Answer in natural language. How many DiningTables are visible in the scene? Choose between the following options: 0, 2, 4, 3 or 1
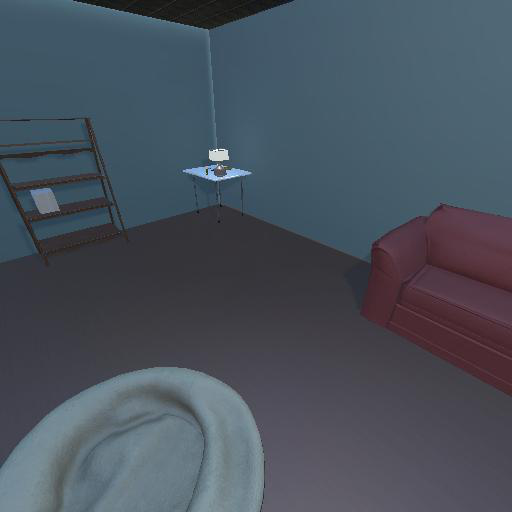
<answer>1</answer>